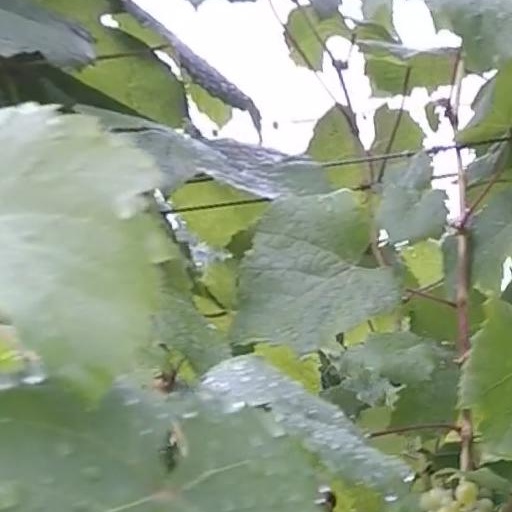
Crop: grape